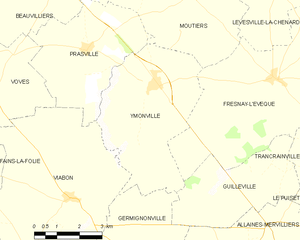
Carte d'Ymonville et des communes limitrophes.
Ymonville est une commune française située dans le département d'Eure-et-Loir en région Centre-Val de Loire.